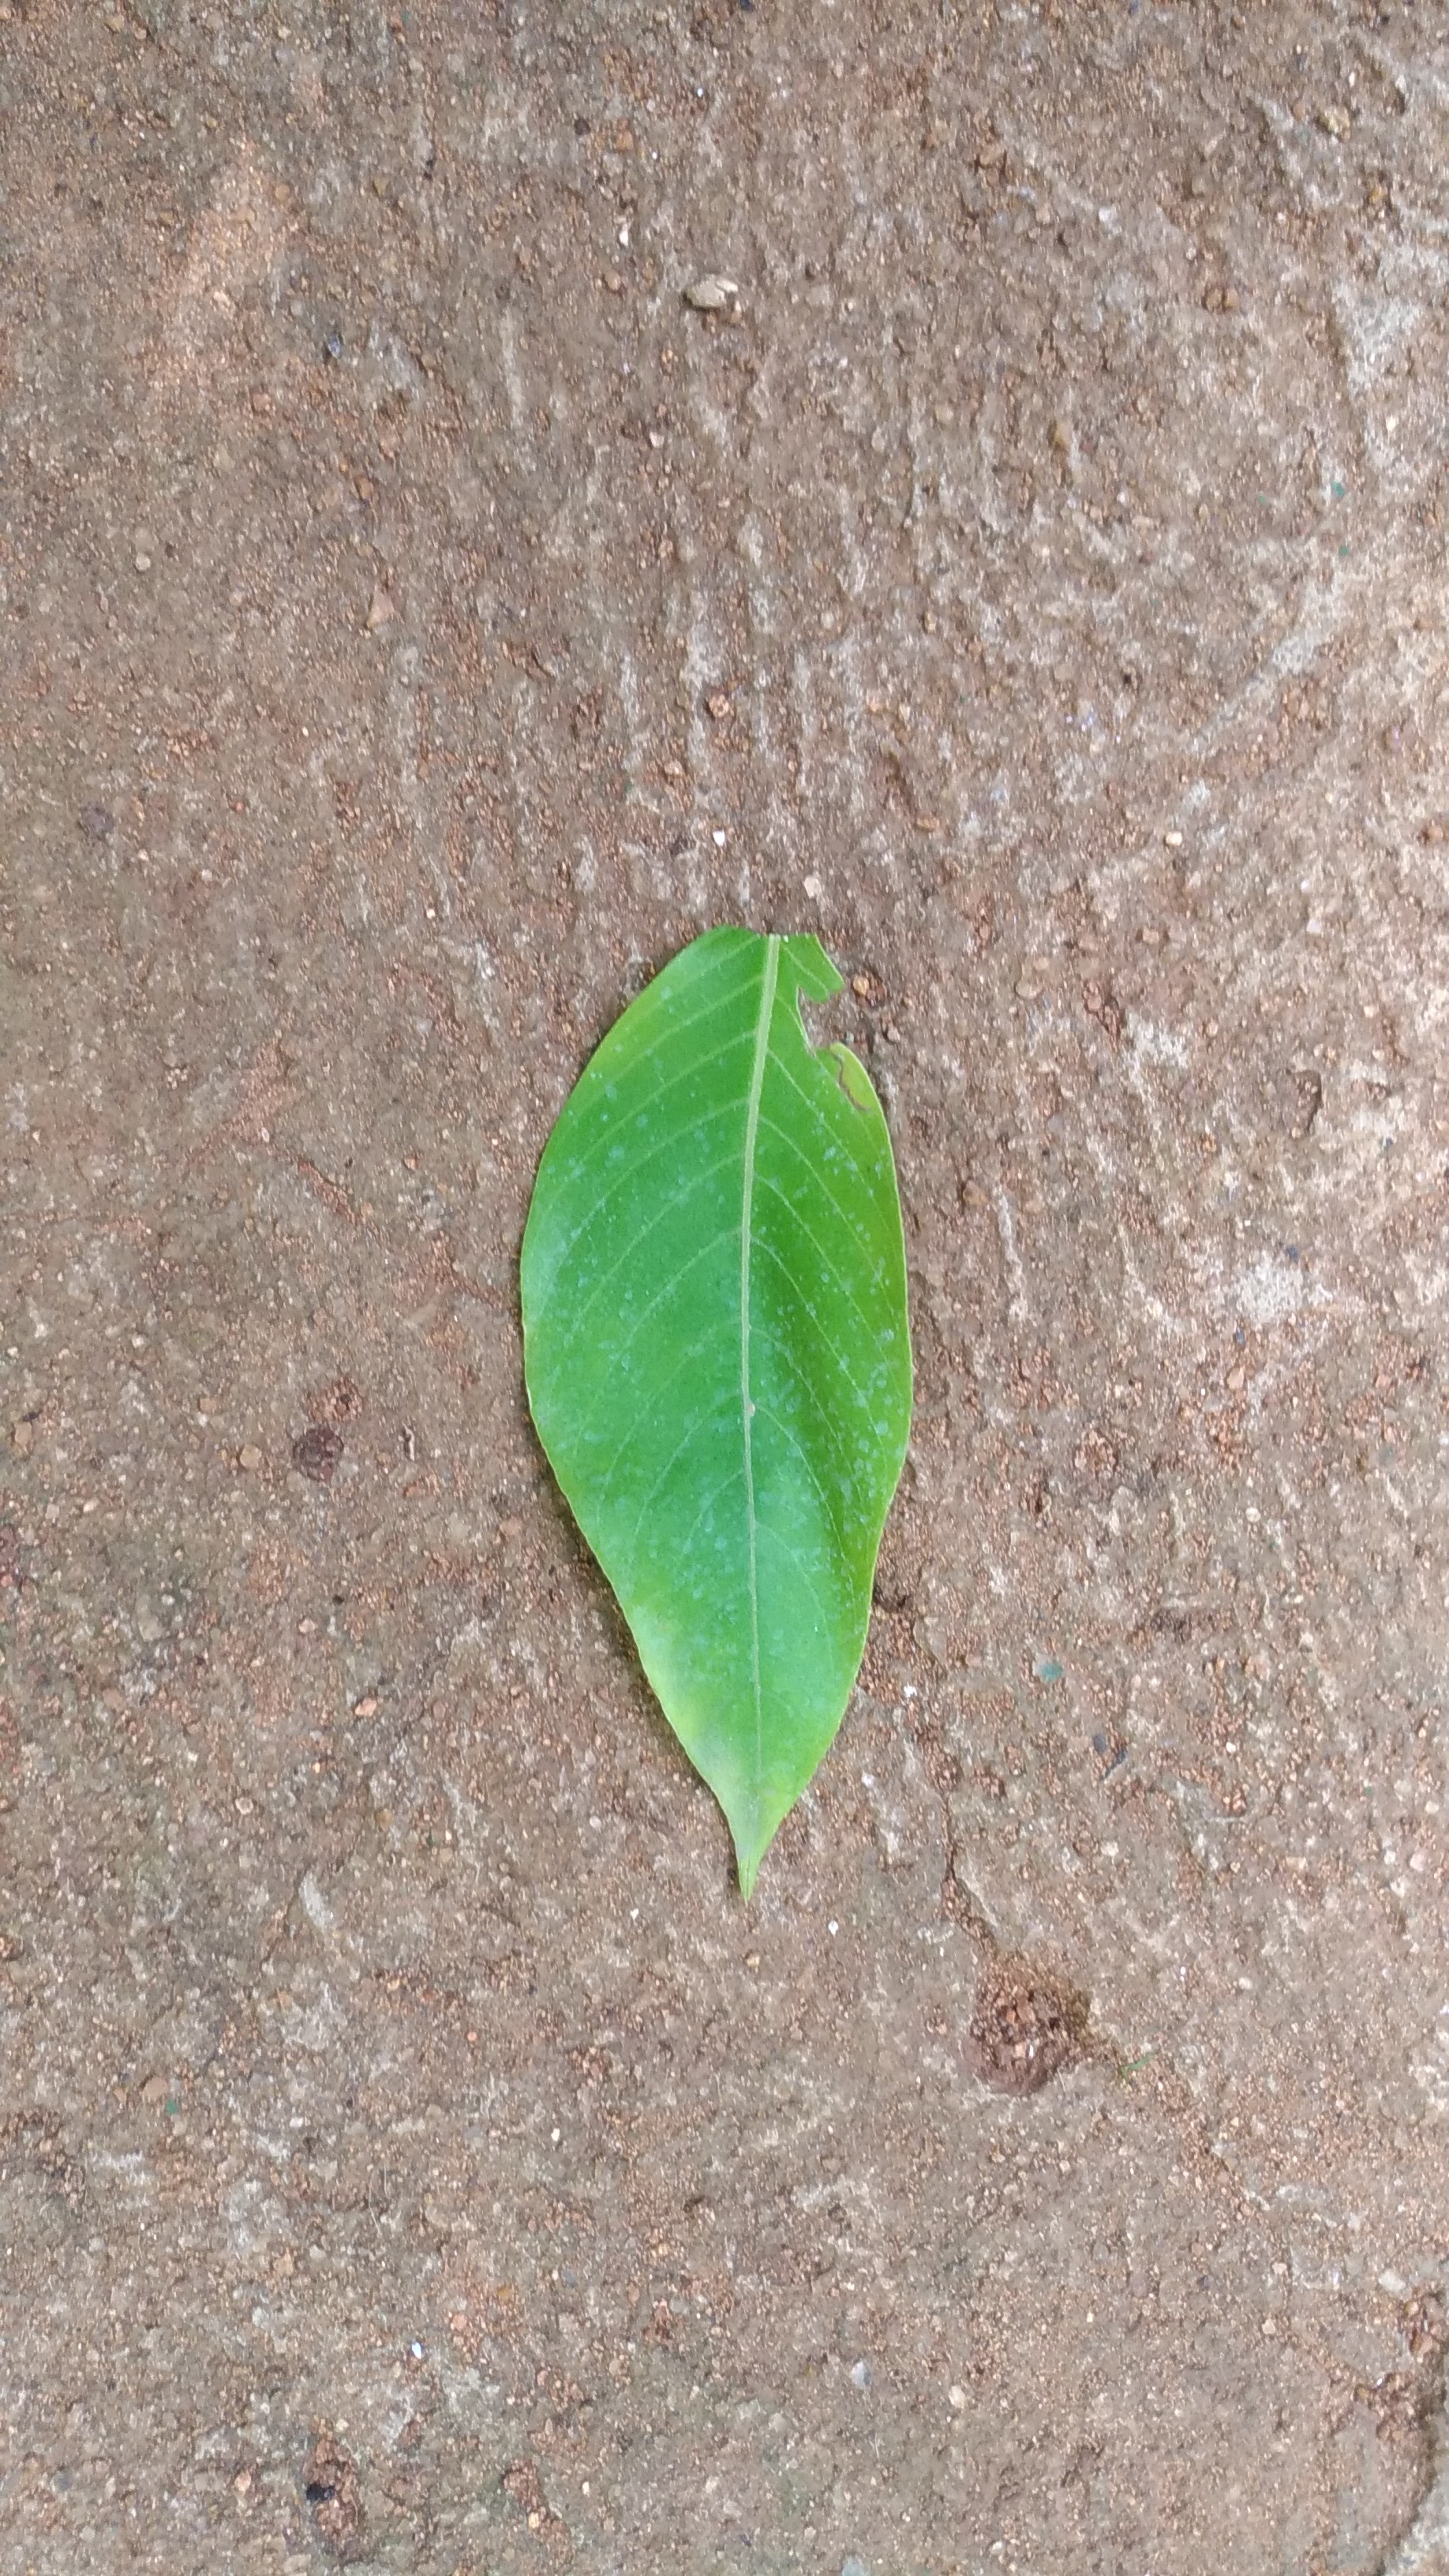
Plant: Malabar_Nut